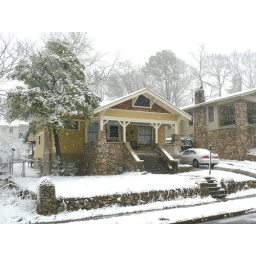
A yellow house in Woodlawn Heights after the snowfall on March 1, 2009.